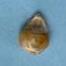
Maize quality: Bad